Besneville

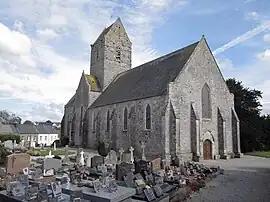
The church of Saint-Florent

Besneville is a commune in the Manche department in the Normandy region in northwestern France.